Solid South

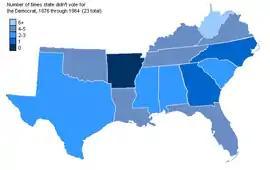
Arkansas voted Democratic in all 23 presidential elections from 1876 through 1964; other states were not quite as solid but generally supported Democrats for president.

The Solid South was the electoral voting bloc for the Democratic Party in the Southern United States between the end of the Reconstruction era in 1877 and the Civil Rights Act of 1964. In the aftermath of the Compromise of 1877 and the failure of the Lodge Bill of 1890, Southern Democrats disenfranchised nearly all blacks in all the former states of the Confederate States of America during the late 19th century and the early 20th century.